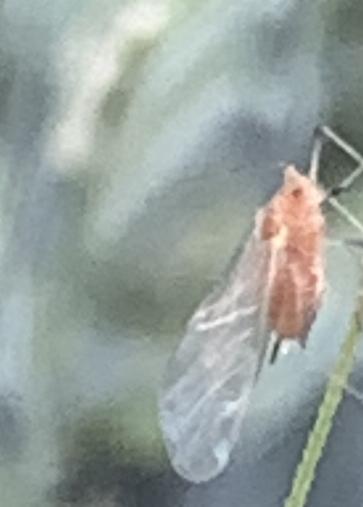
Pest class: english_grain_aphid